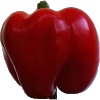
Label: Pepper Red 1